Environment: real
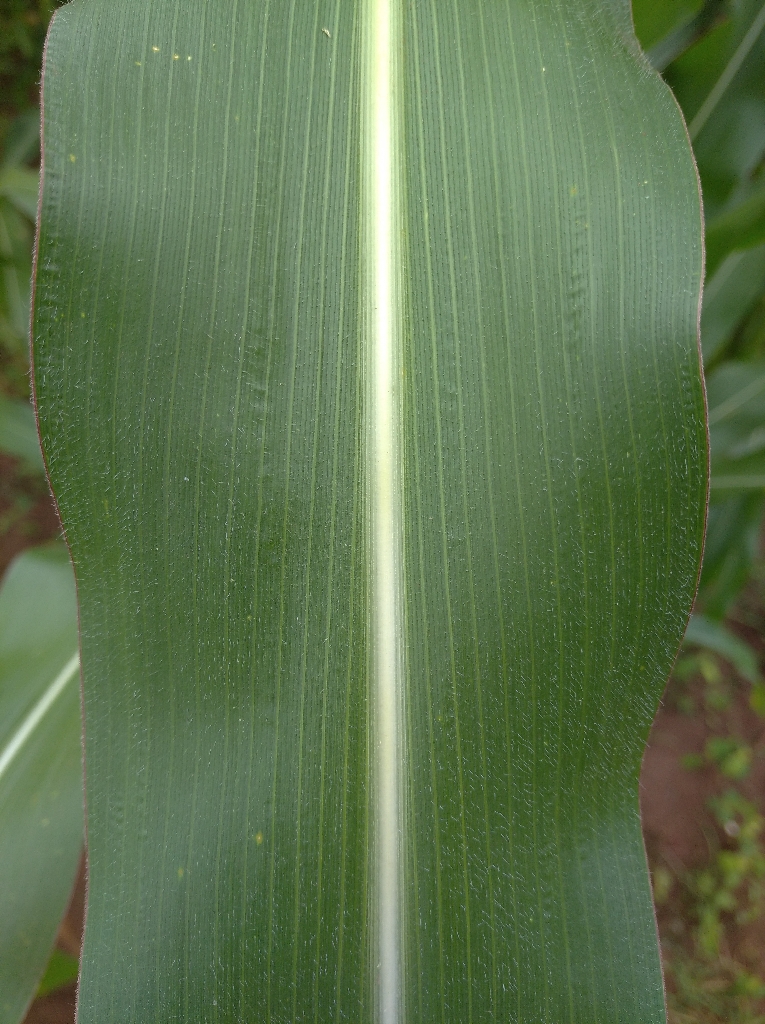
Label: healthy